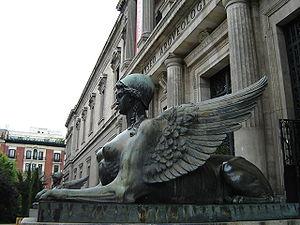
Le Musée Archéologique National d'Espagne est situé à Madrid, dans le palais de la bibliothèque et des musées nationaux, à côté de la place Colomb, partageant ses locaux avec la Bibliothèque nationale d'Espagne.